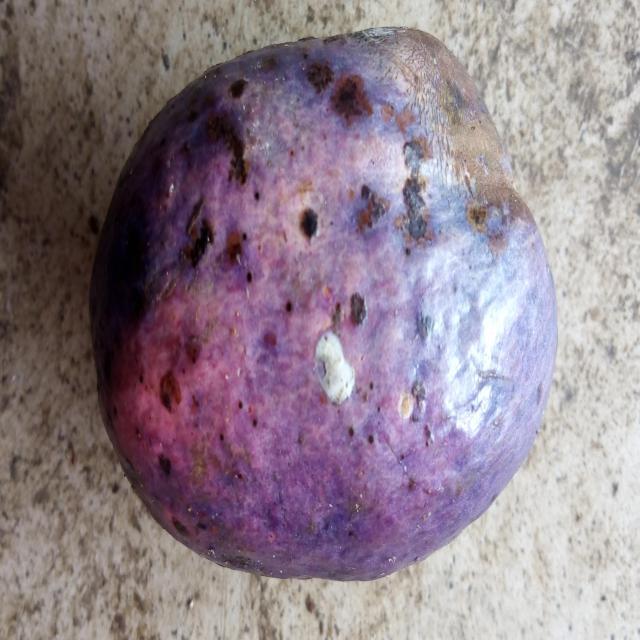
Plum grade: unripe